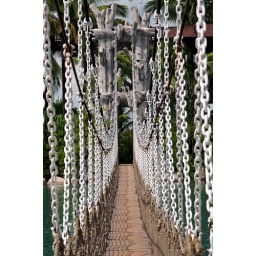
A suspension bridge over the swimming lagoon at Palawan Beach, Sentosa Island.